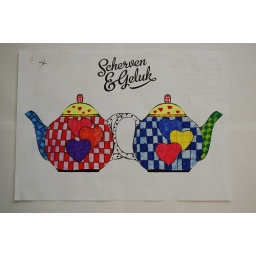
Dit ontwerp is gemaakt door Sarah van Beijeren, leerling aan Gomarus College in Leeuwarden.